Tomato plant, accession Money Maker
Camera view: vertical (180 deg); turntable rotation: 60 degrees
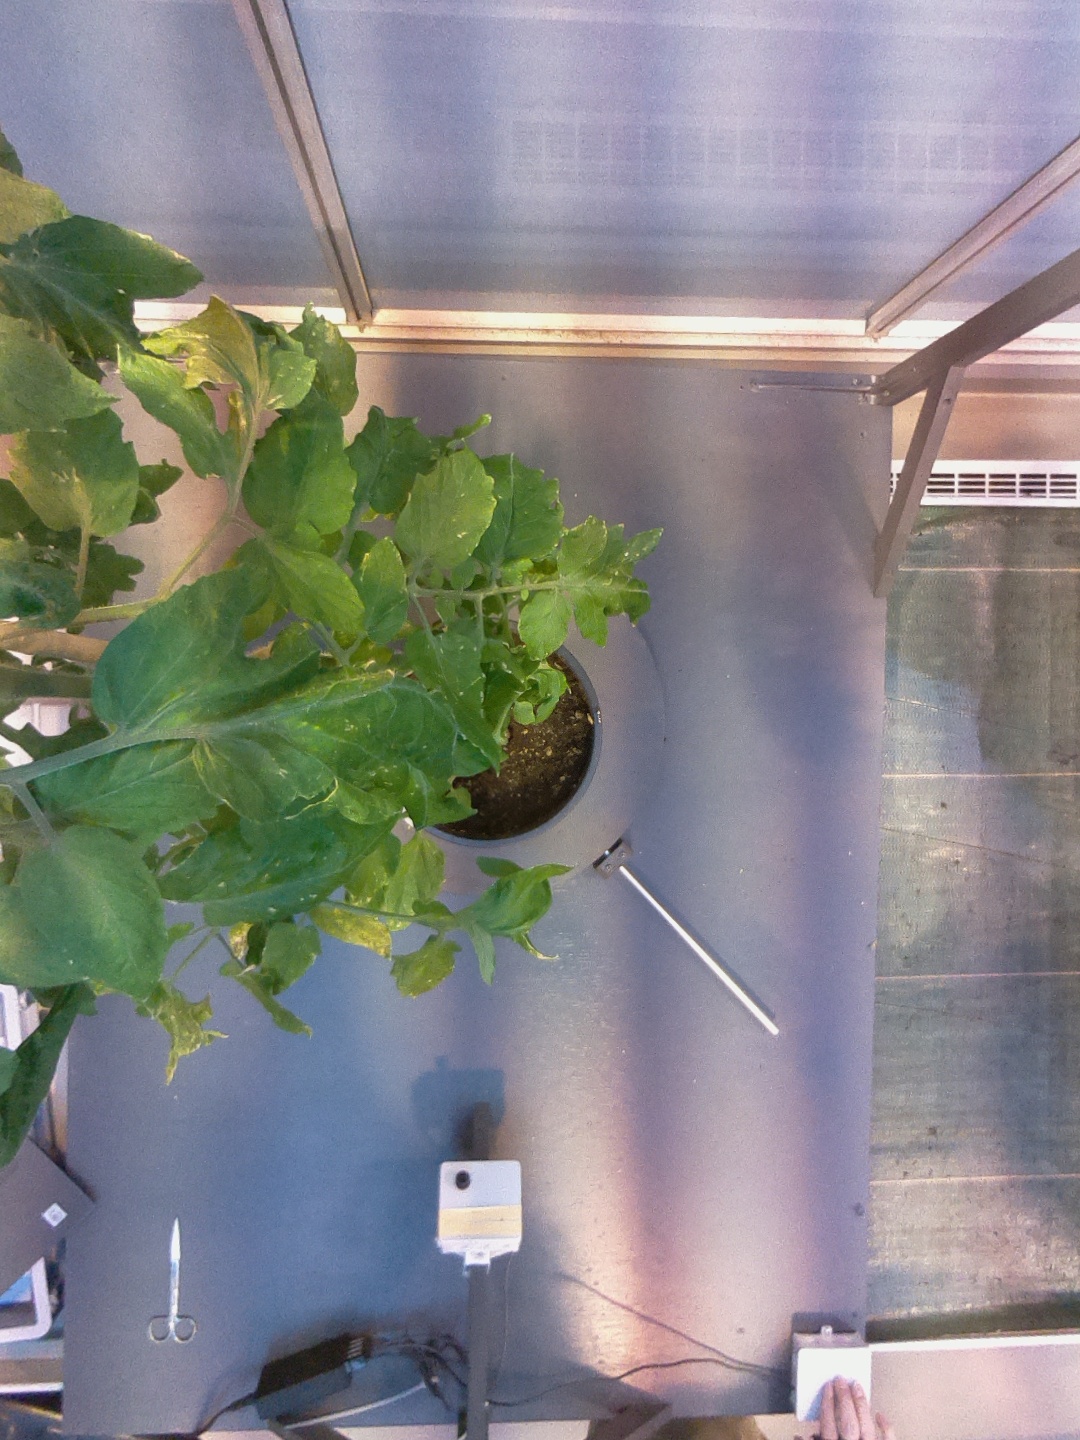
BBCH growth stage 74: 40%-50% of final fruit size